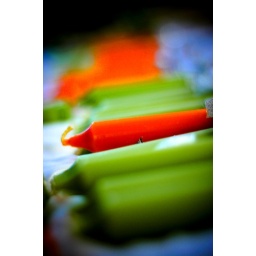
A little orange candle standing out amongst his friends who are green in envy...